Dark-sky movement

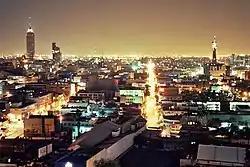
Mexico City at night, showing skyglow bright enough to read a book outside

Skyglow is the illumination of the night sky or parts of it, resembling an orange "smog". It occurs from both natural and human-made sources. Artificial skyglow is caused by the over-illumination of the sky from large city centres, shopping centres, or stadiums. It consists of light that is either emitted directly upward or reflected from the ground that is then scattered by dust and gas molecules in the atmosphere, producing a luminous background or light dome. These artificial skyglows cause the sky to be up to 100 times brighter in urban areas than a naturally dark sky that is unaffected by artificial light. Natural skyglow can come from natural light sources, such as the Sun, the Moon, the stars, or auroras.